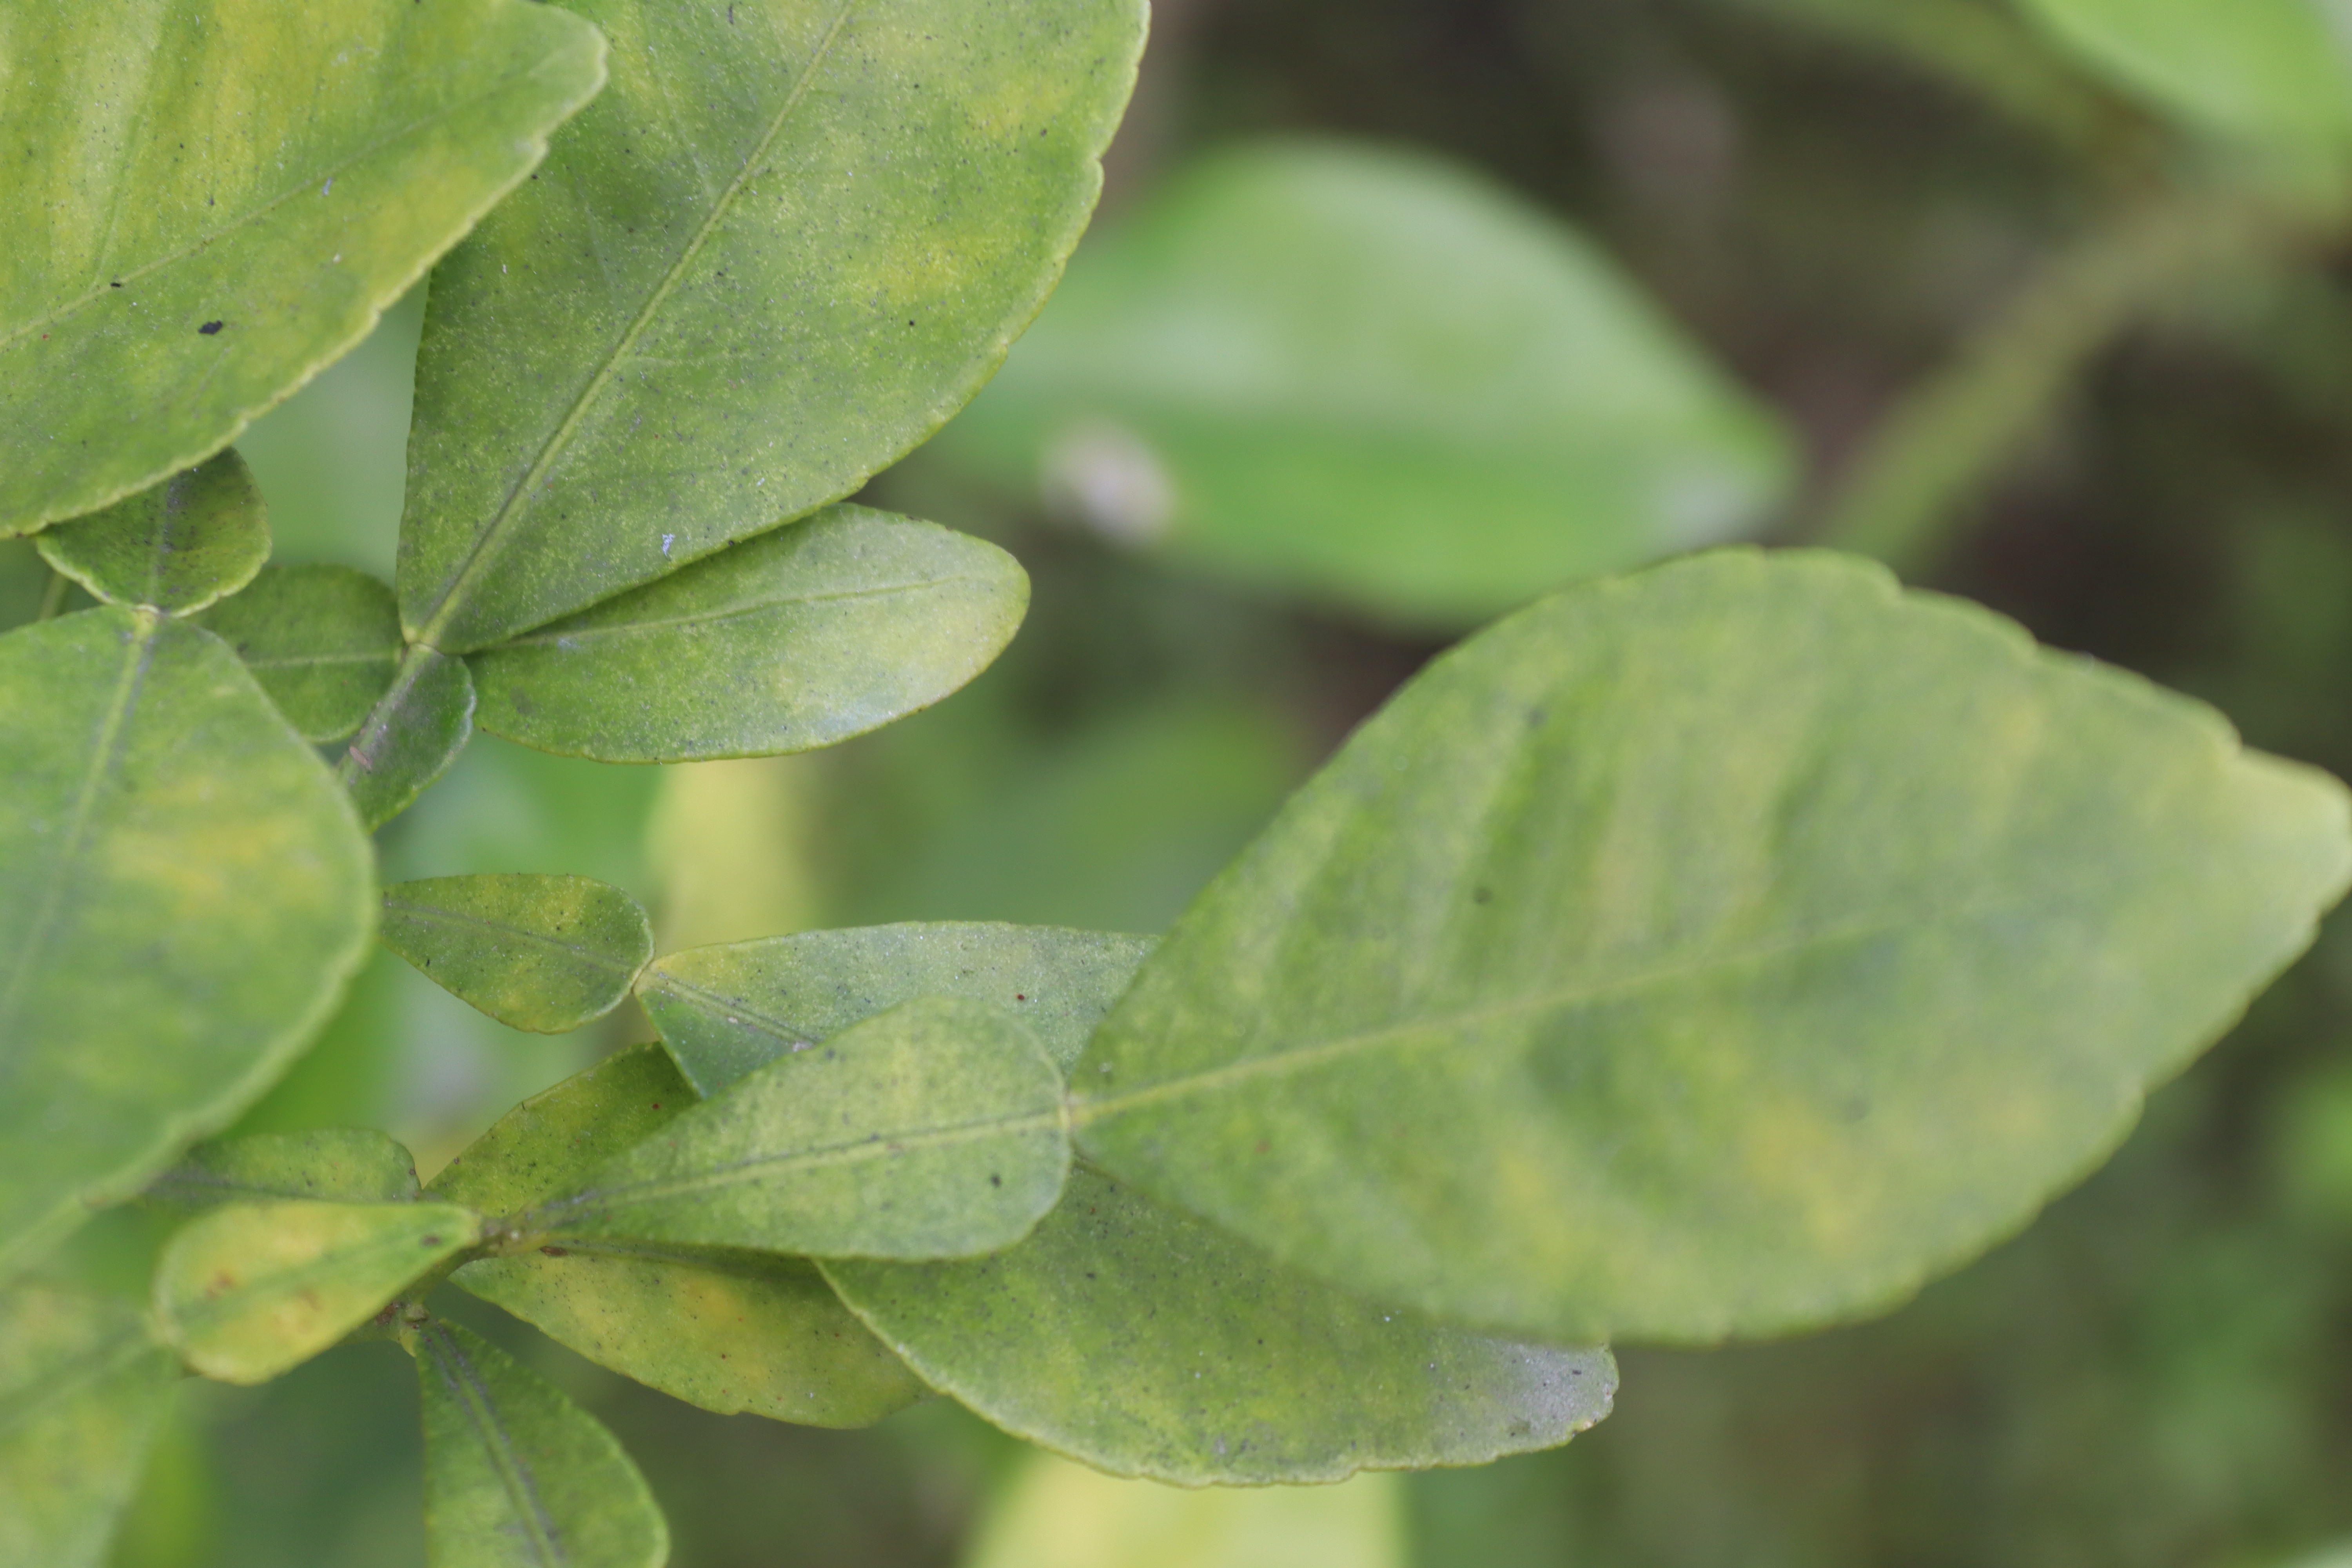
Mandarin leaf variety: Nagpuri